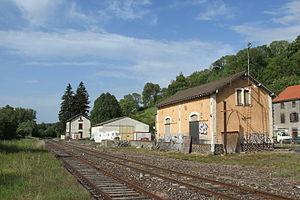
La gare de Pontgibaud est une gare ferroviaire française de la ligne d'Eygurande - Merlines à Clermont-Ferrand située sur le territoire de la commune de Pontgibaud dans le département du Puy-de-Dôme en région Auvergne-Rhône-Alpes.